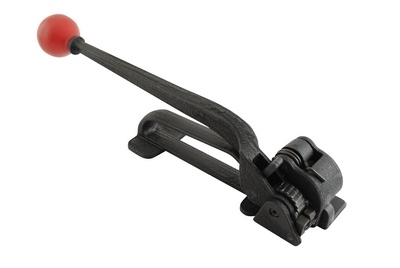
Vestil Steel Strapping Tensioner 3/8 In. to 3/4 In. Black
This tensioner is a great steel strapping tool designed to apply tension to the strapping with minimal effort. Steel strapping tool ideal for creating tension Designed to apply tension with minimal effort Steel construction for heavy-duty applications Ratchet action applies maximum tension instantly
Brand: Vestil
Category: Business & Industrial > Manufacturing > Packaging Machines > Strapping Machines